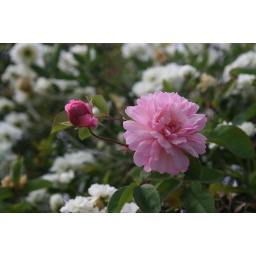
pink in a sea of white